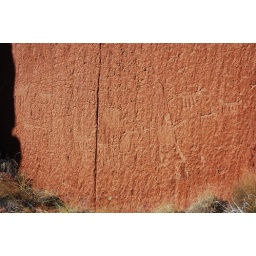
Large rock art panel on a wall of Bandelier tuff in the Jemez.